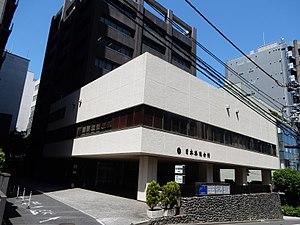
La Nihon Ki-in est la principale organisation professionnelle dédiée au jeu de go au Japon.